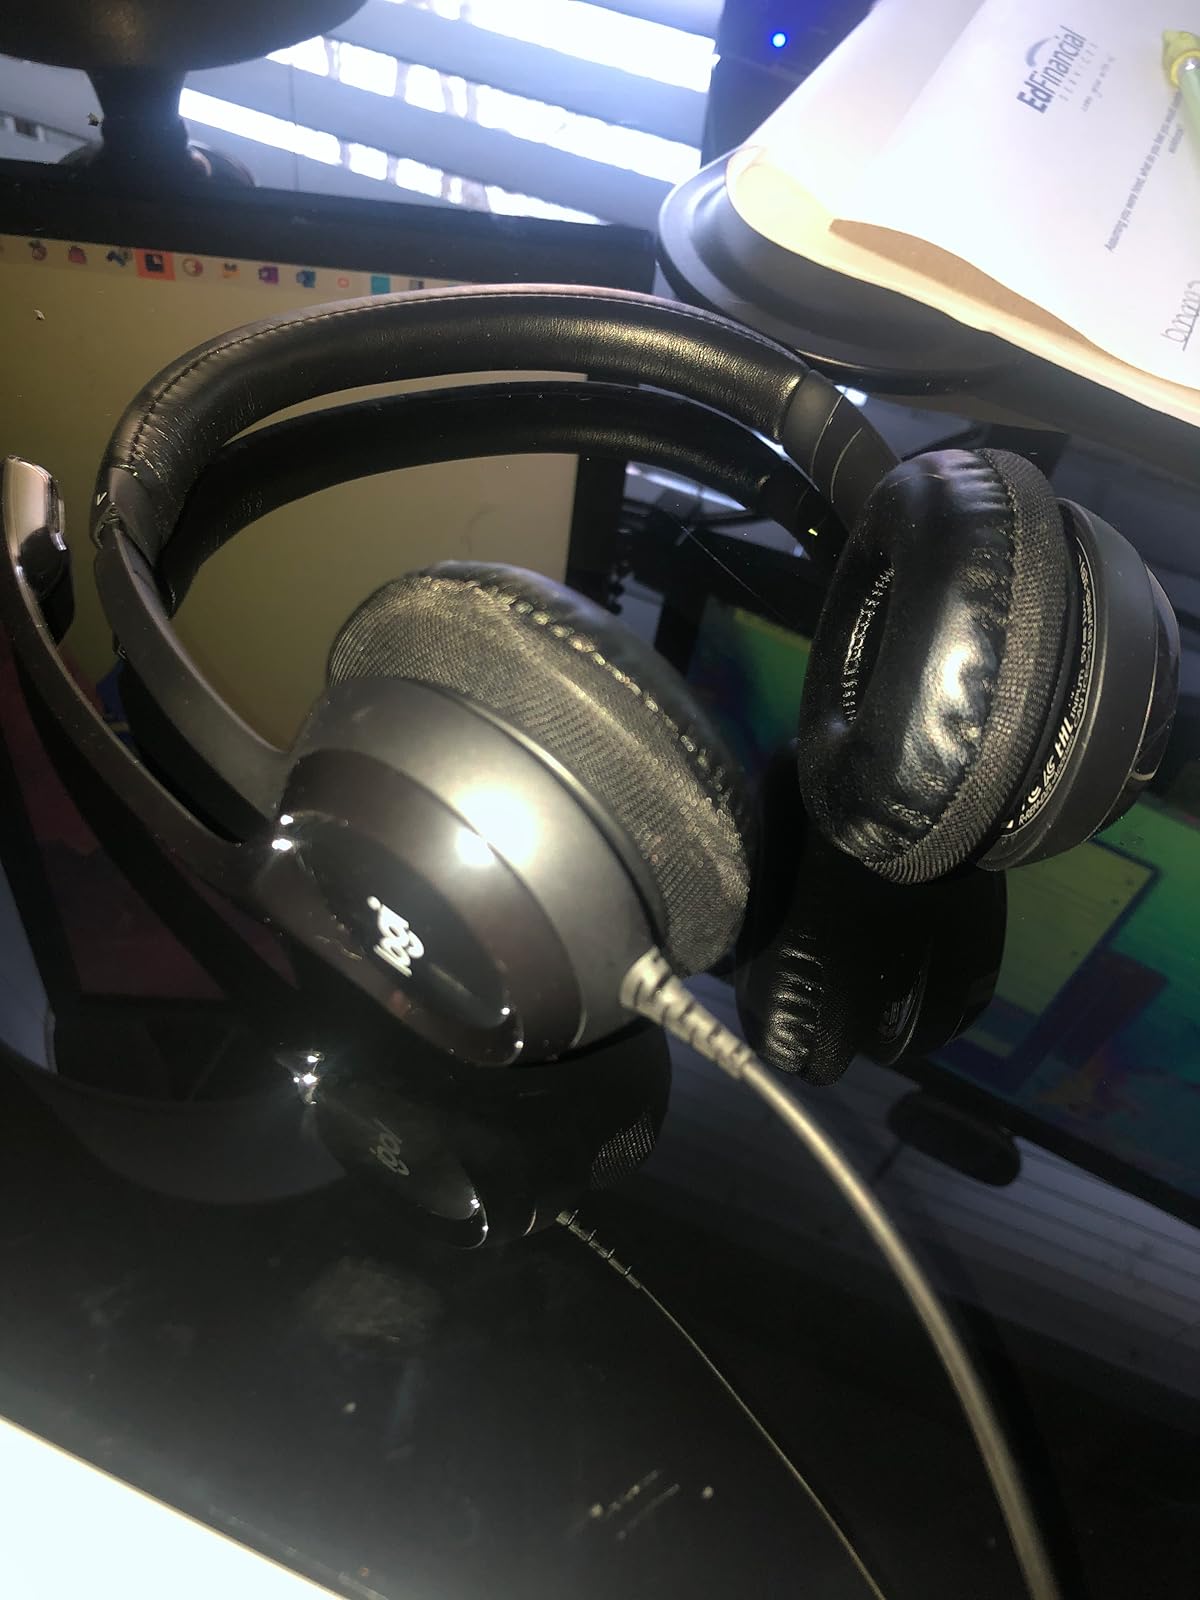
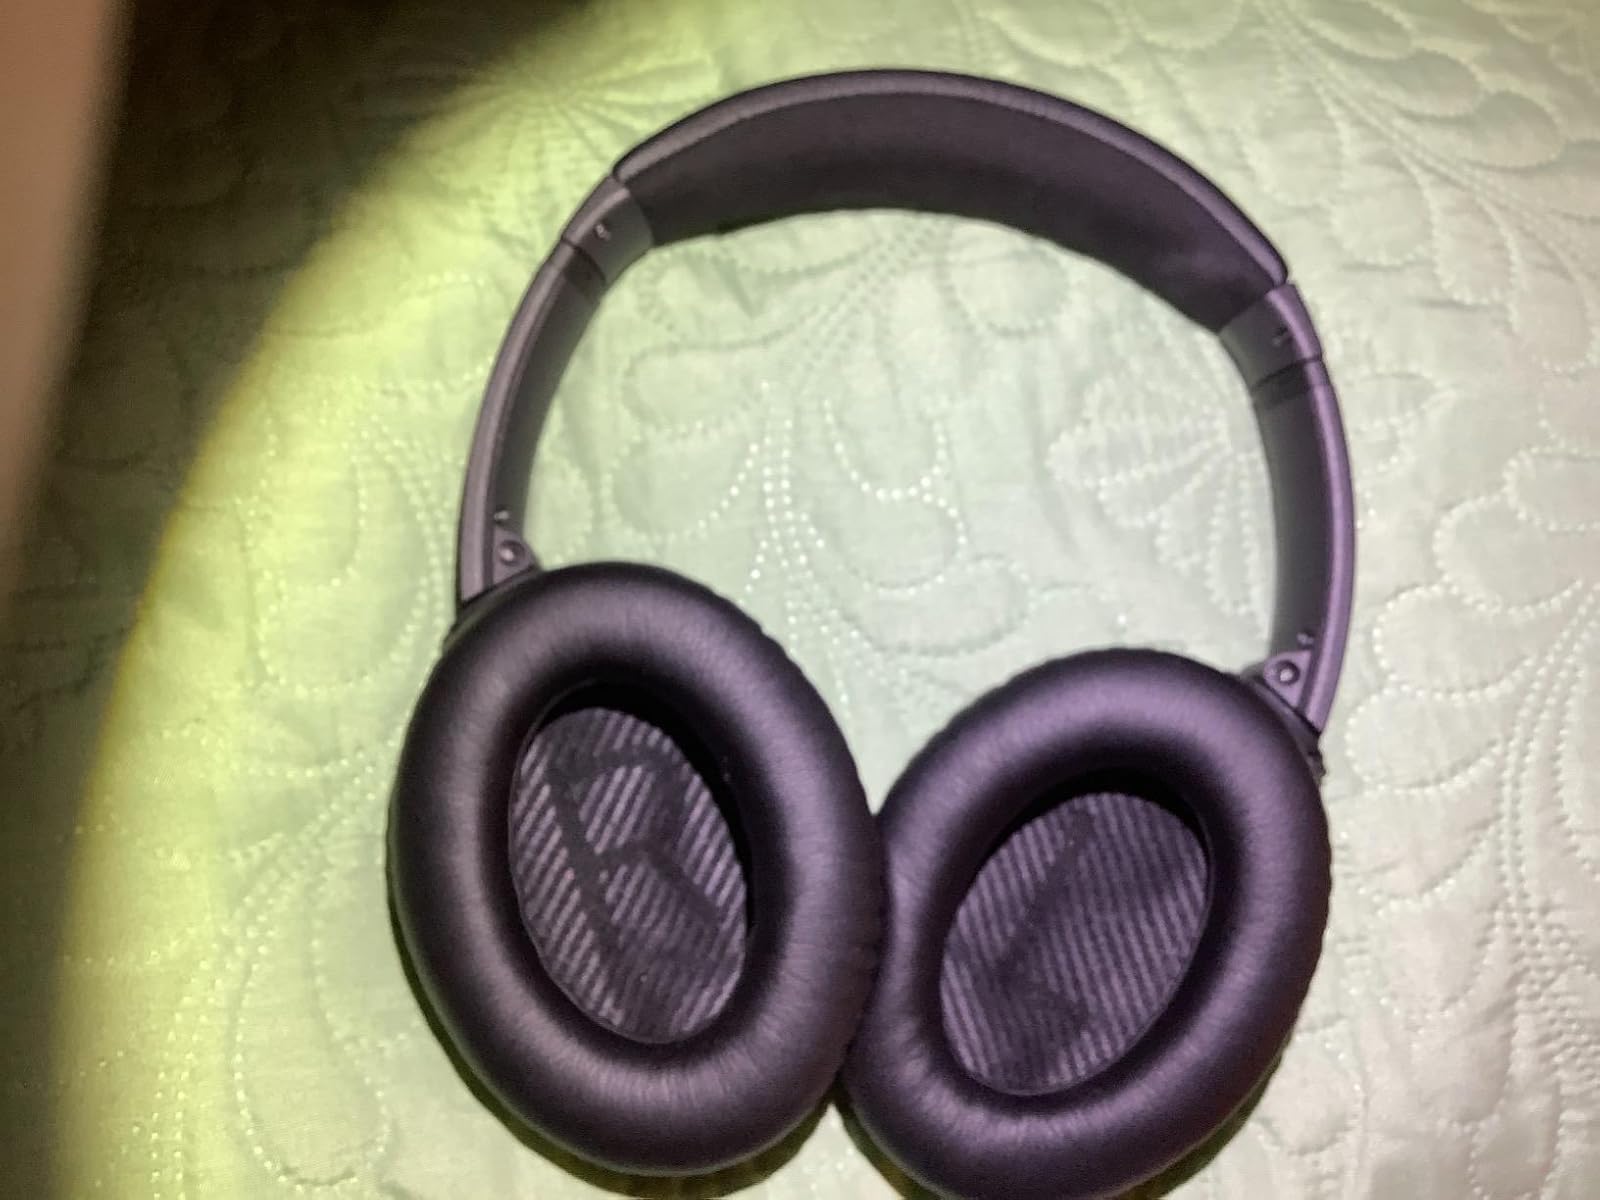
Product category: headphones
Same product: no